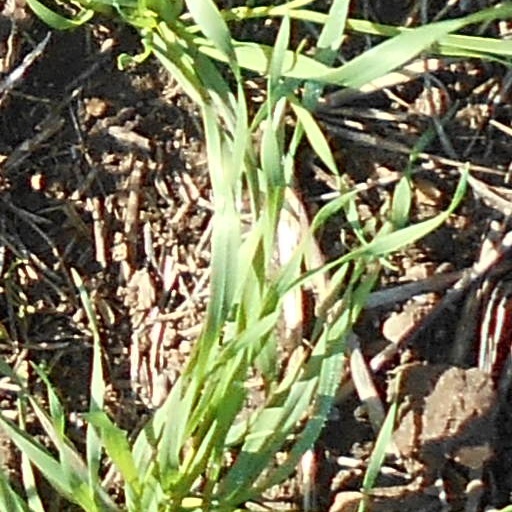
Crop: wheat